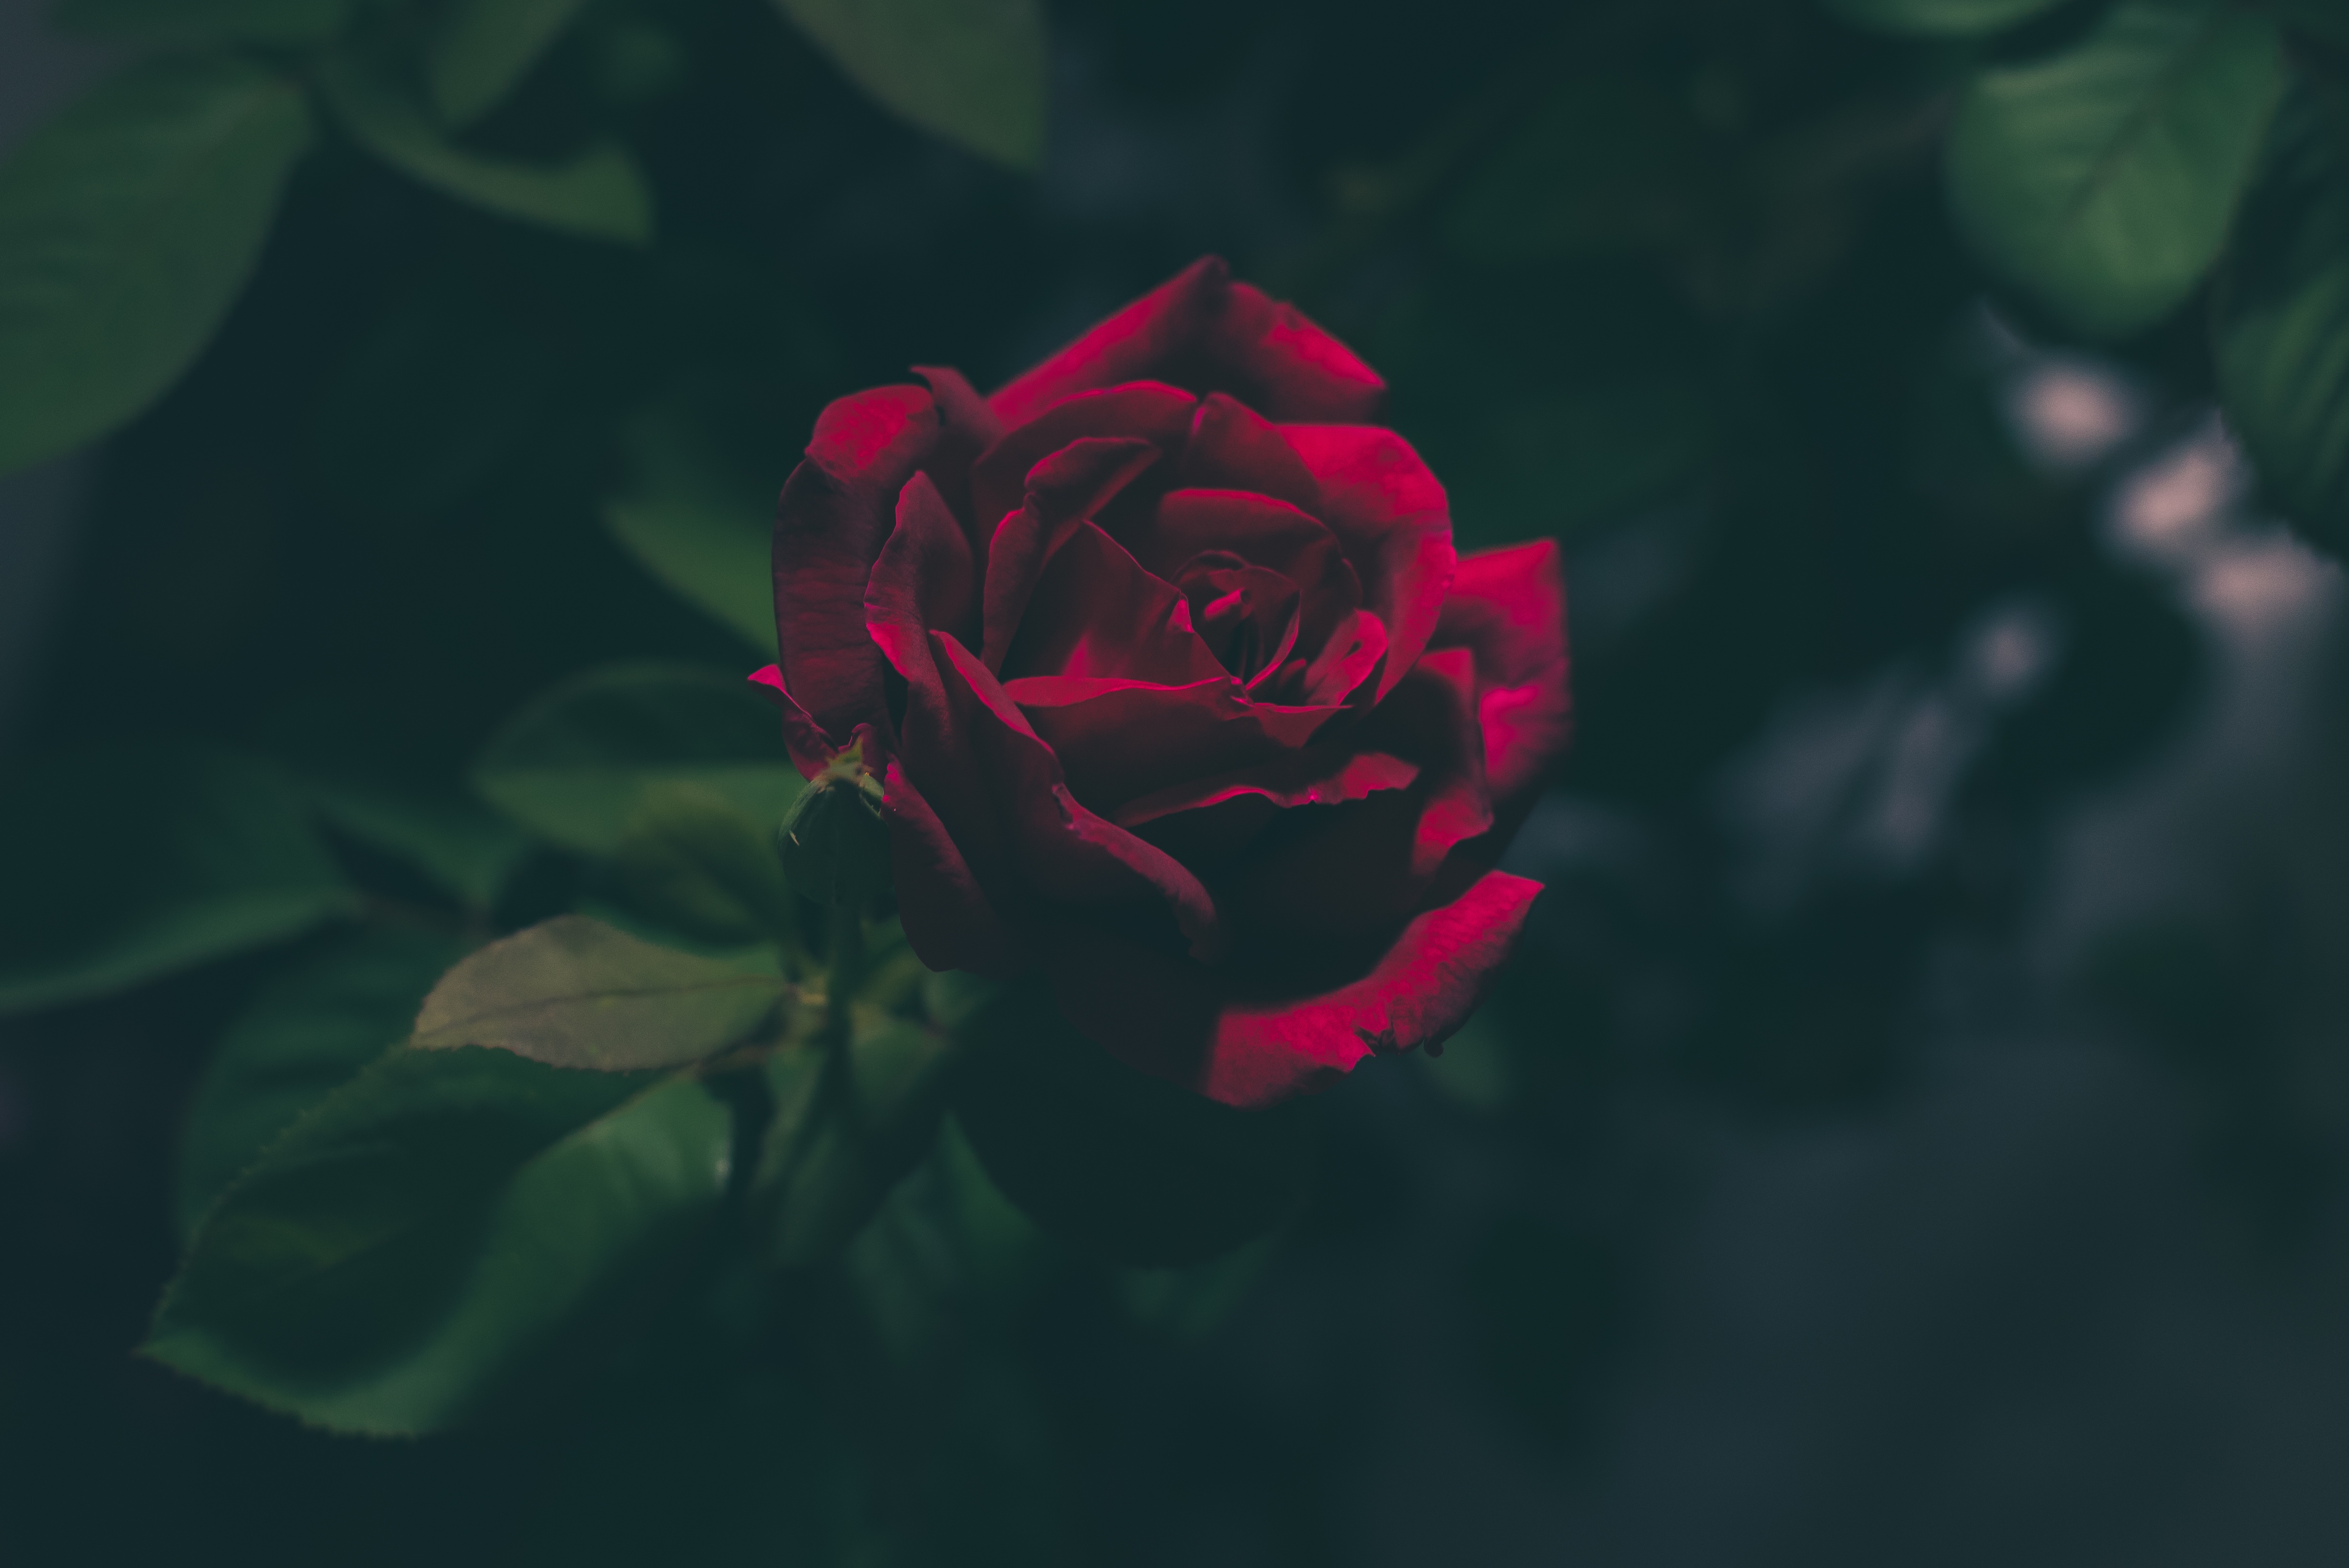
plant, flower, petal, rose, green, red, flora, leafe, macro photography, flowering plant, garden roses, rose family, plant stem, land plant